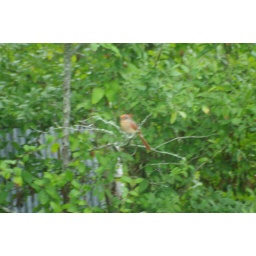
Chapman hill back yard bird photo by Mike.